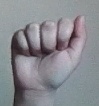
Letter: saad